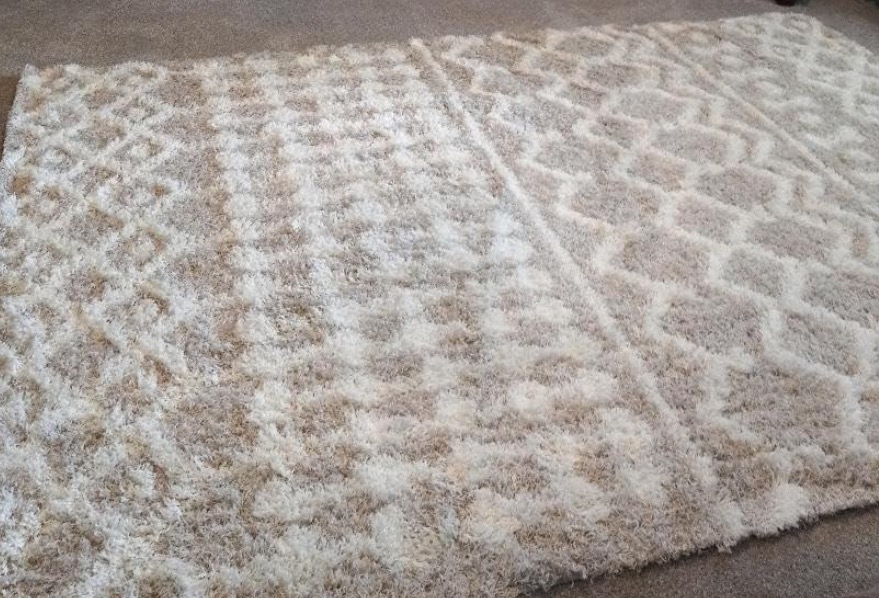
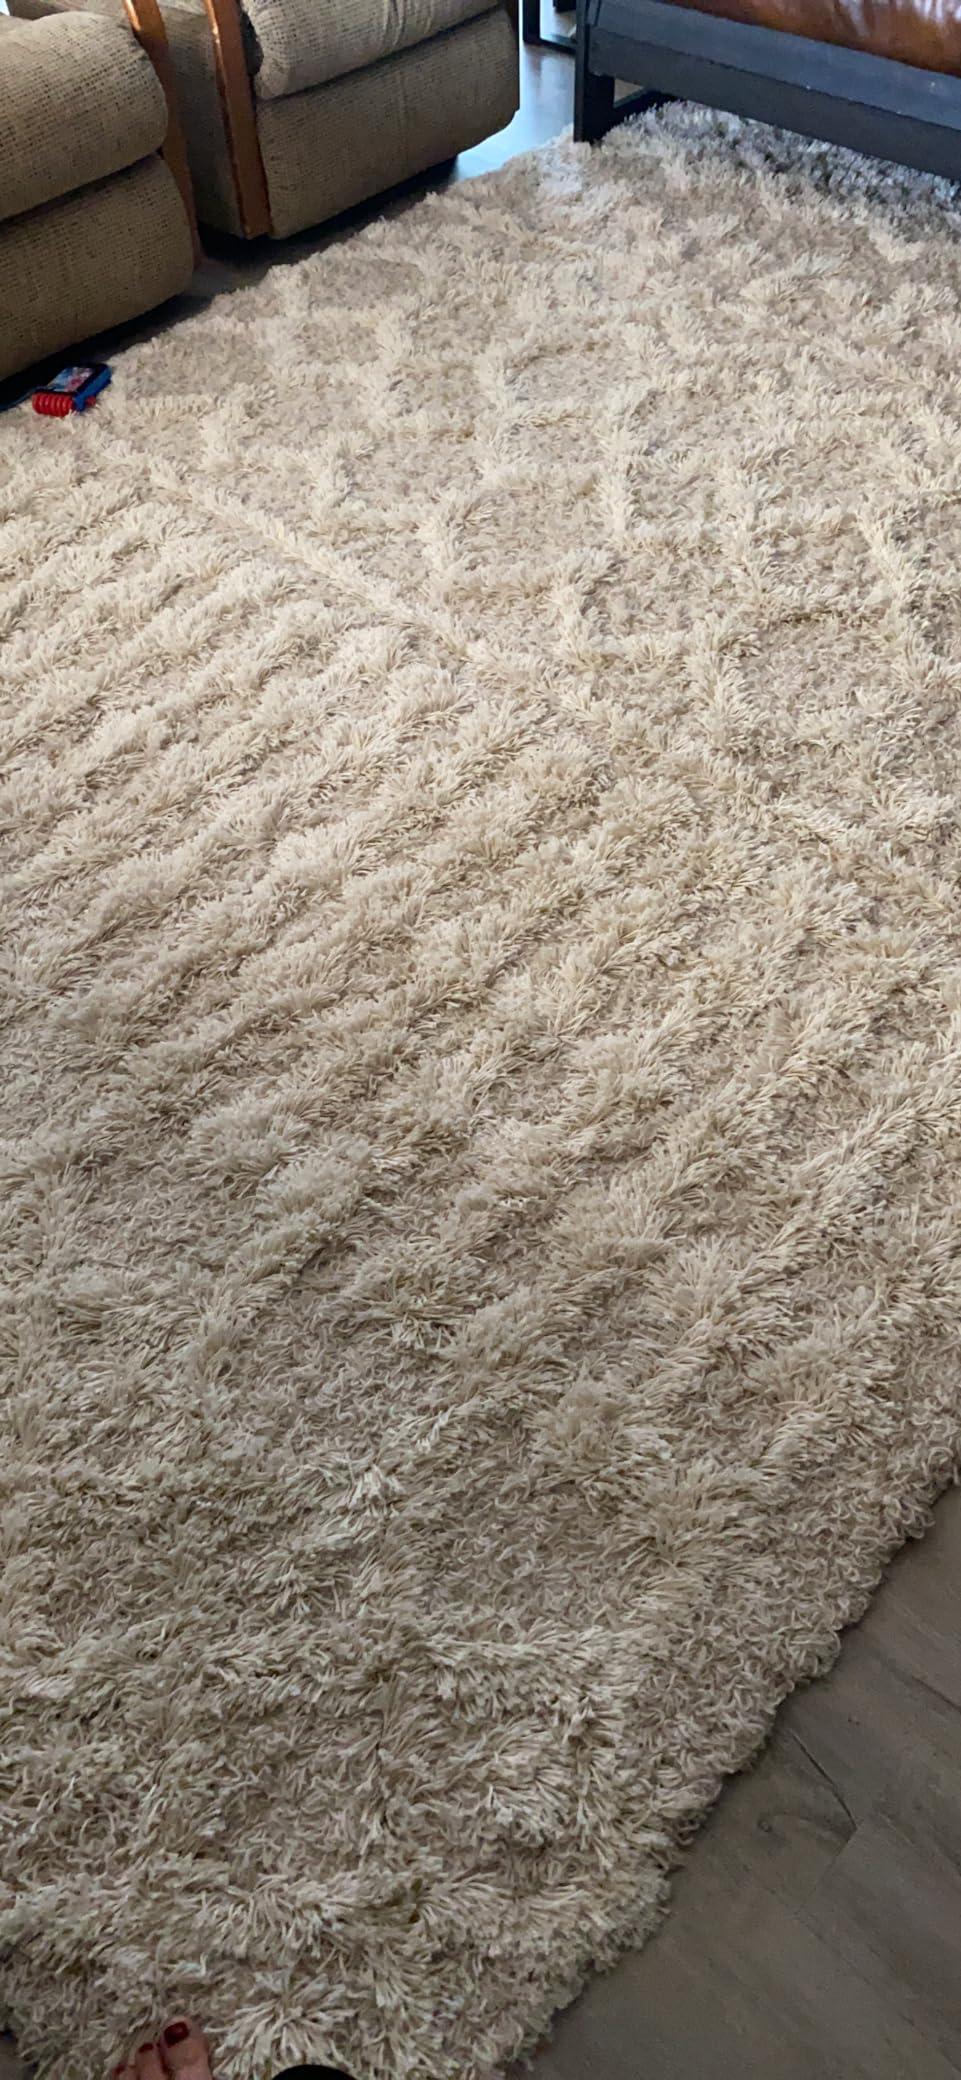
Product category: misc
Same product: yes